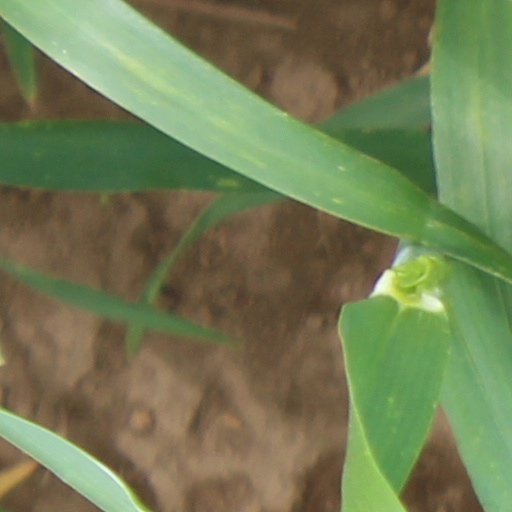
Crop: wheat